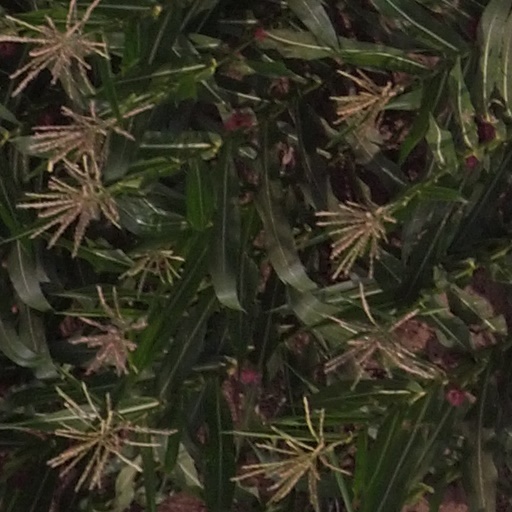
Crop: maize; corn